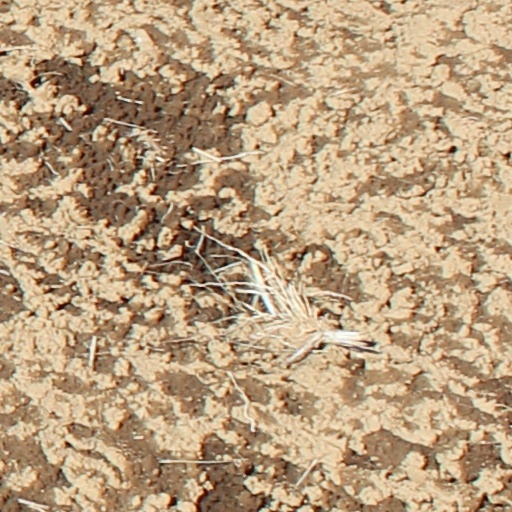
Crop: wheat